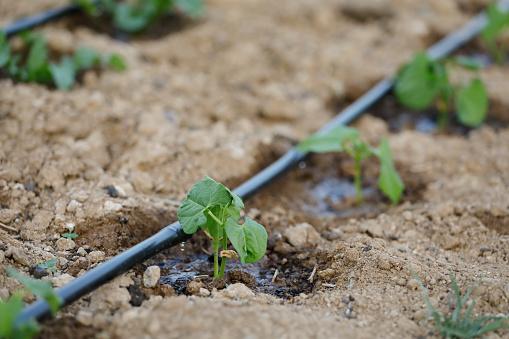
Mfumo wa umwagiliaji wa matone uliotumika shambani. Mimea michanga yenye majani mabichi imepandwa kwenye udongo wenye unyevunyevu. Bomba dogo jeusi linapita kando ya mimea likitoa matone ya maji moja kwa moja kwenye mizizi. Hii inaonyesha njia bora ya kutumika maji kwa umwagiliaji, muhimu sana katika  maeneo yenye ukame au kwa kuhifadhi wa maji.